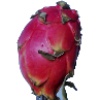
Label: Pitahaya Red 1